National Council on Severe Autism

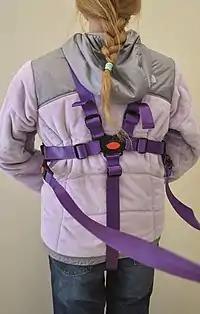
The NCSA supports the use of physical restraints for autistic children in certain circumstances, such as this child harness.

The charitable focus of the NCSA is the large fraction of people who, whether due solely to autism or due to autism in combination with other disabilities, require continuous supervision and significant support. They often have intellectual disability (30%), are nonverbal, engage in self-injury, or are aggressive. They may need lifelong total care, and in previous decades, their parents would have been encouraged to institutionalize them from an early age. The NCSA focuses on people who are so disabled that they cannot self-advocate, though they also "fully support" self-advocacy and autonomy for those who are less disabled. This has drawn criticism from parents who view the label "severe autism" as harmful and consider the NCSA's blog posts about families' lived experiences to be "horror stories".